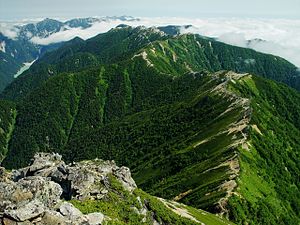
Højderyg
En bakkekam i Japan.
En højderyg, bjergryg, bakkekam eller bjergkam er en geologisk landskabsform bestående af en kæde af bjerge eller bakker, som udgør en sammenhængende højtliggende kam, over en vis afstand. Højderygge bliver typisk kaldt bakker eller bjerge, afhængig af størrelsen.